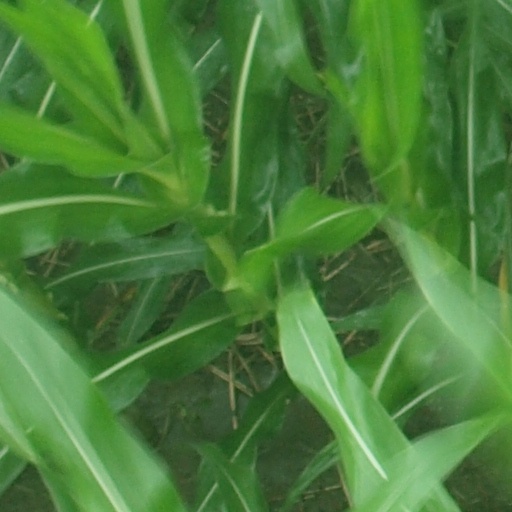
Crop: maize; corn